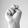
ASL letter: N